2015 GEICO 500

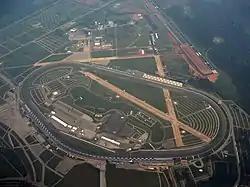
Talladega Superspeedway, the track where the race was held.

Talladega Superspeedway, originally known as Alabama International Motor Superspeedway (AIMS), is a motorsports complex located north of Talladega, Alabama. It is located on the former Anniston Air Force Base in the small city of Lincoln. The track is a Tri-oval and was constructed by International Speedway Corporation, a business controlled by the France Family, in the 1960s. Talladega is most known for its steep banking and the unique location of the start/finish line - located just past the exit to pit road. The track currently hosts the NASCAR series such as the Sprint Cup Series, Xfinity Series, and the Camping World Truck Series. Talladega Superspeedway is the longest NASCAR oval with a length of , and the track at its peak had a seating capacity of 175,000 spectators, although the current capacity is 80,000 seats.